Narsaq

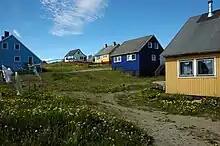
Colorful houses of Narsaq

Fishing is the mainstay of the local economy. Local fjords are full of marine life, including whales, salmon, and seals.